Harriet Harman

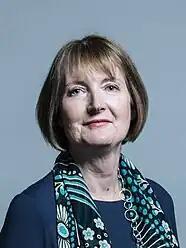
Harman in 2017

In the 2015 general election, Harman led the Woman to Woman campaign involved a pink battle bus visiting constituencies. Following the poor election result and Ed Miliband's resignation, Harman again became acting leader of the Labour Party and Leader of the Opposition after announcing she would stand down from the role once a leadership election had taken place. While interim leader, she made the decision for Labour to abstain, rather than oppose, the Welfare Reform and Work Bill 2015, leading to 48 Labour MPs defying the whip. Harman also made the decision that Labour would vote for having a European Union membership referendum, reversing Labour's pre-election opposition to an EU referendum. After standing down, she became Chair of the Joint Committee on Human Rights in October 2015.